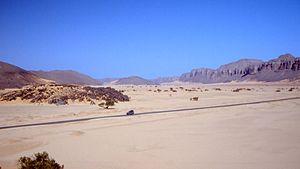
La Route transsaharienne, ou en abrégé la Transsaharienne, est une route qui relie Alger à Lagos. Longue d'environ 4 800 km, elle s'inscrit dans le projet de réseau plus ou moins bien défini de grandes routes transafricaines reliant six pays, l'Algérie, la Tunisie, le Mali, le Niger, le Tchad et le Nigeria, lancé dans les années 1960.